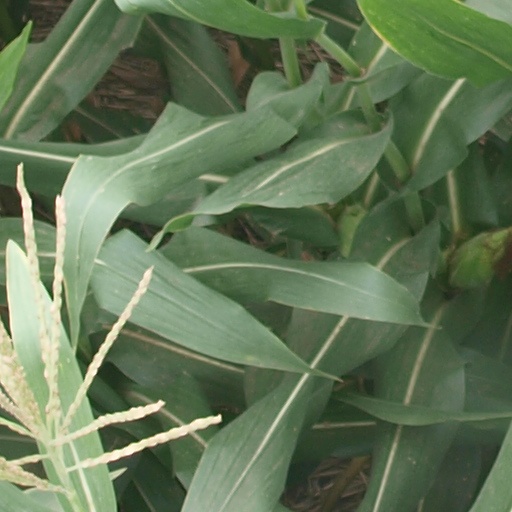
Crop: maize; corn